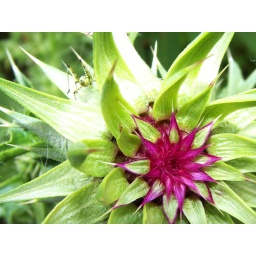
green grasshopper hides itself in a green flower